Nanda Bayin

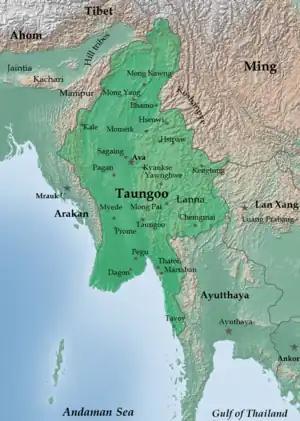
Restored Toungoo Empire c. 1650, a "realistic and organic unit" that "walked on two legs".

Nanda by all accounts was an energetic monarch, who from his youth upward, had served in the armed forces and still led them in person. There is no reason to suppose that he was not "above the average of Burmese kings." But unlike no other Burmese kings, he inherited the largest empire in the history of the region, which historians call an "impossible legacy," "improbable domain," "absurdly overextended" empire. His mistake was to hold on to this empire without an administrative system, and without the support of the vassal rulers.